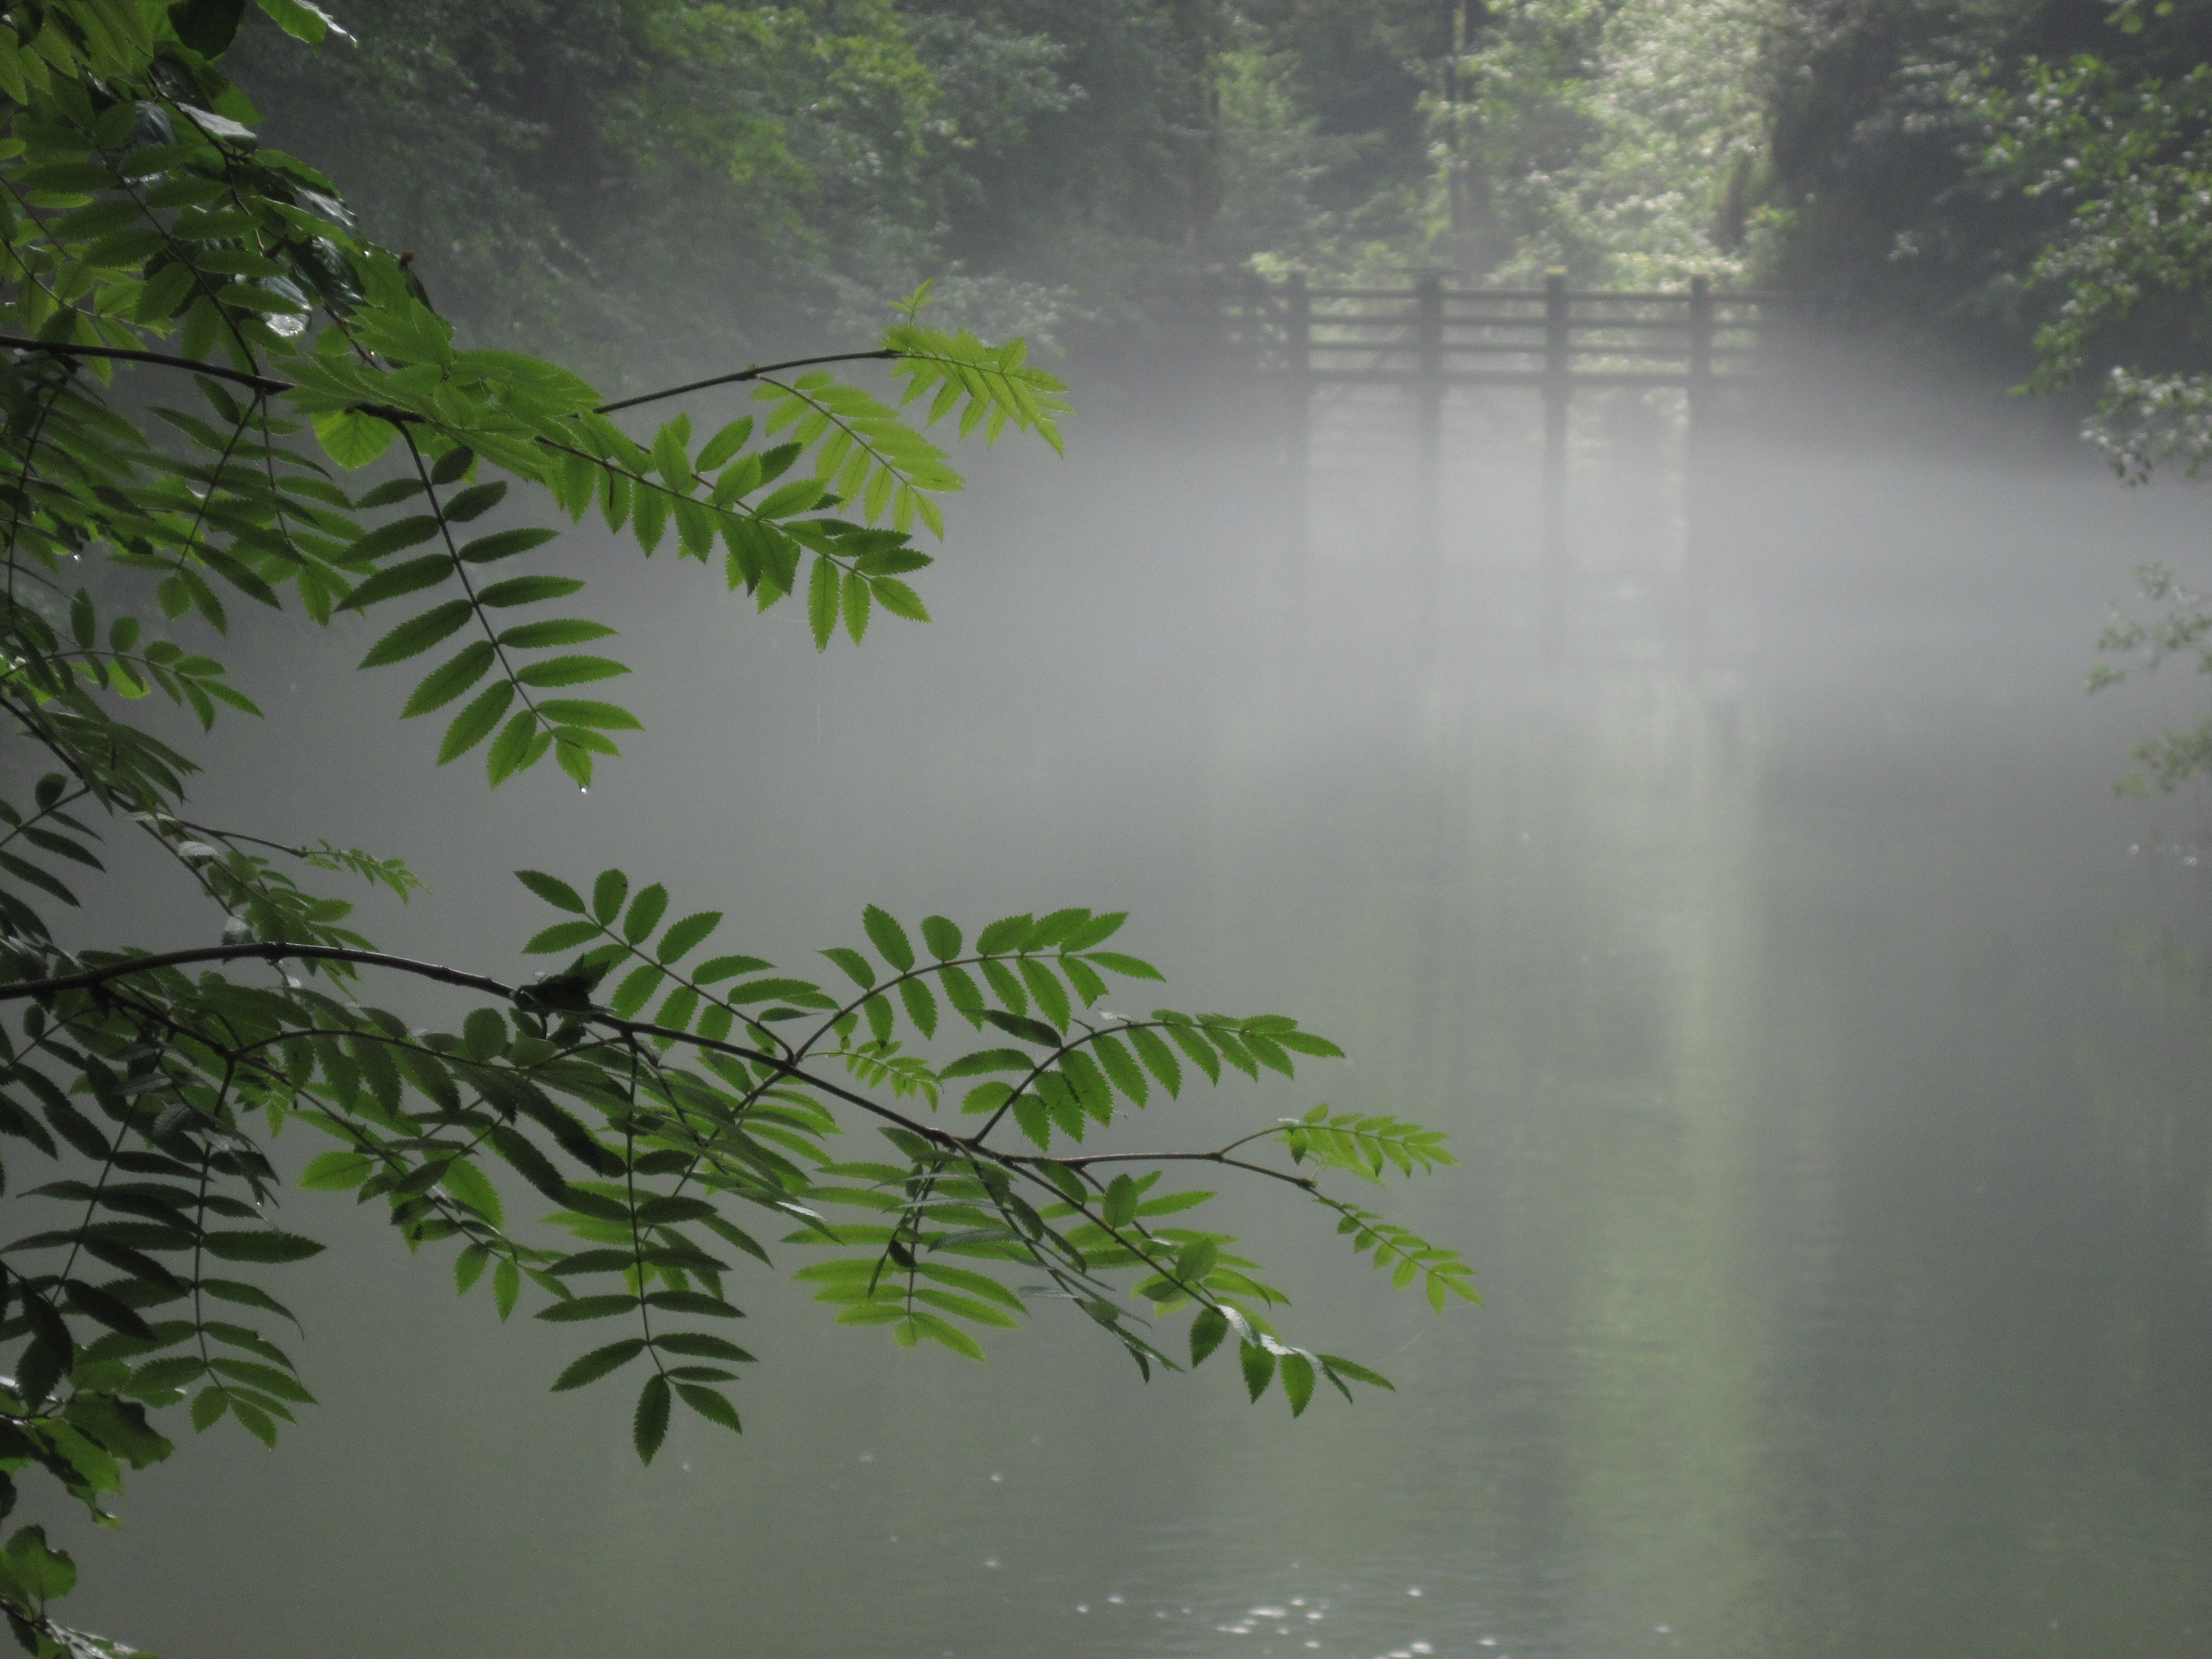
tree, water, forest, branch, plant, fog, mist, leaf, pond, jungle, weather, botany, austria, vegetation, rainforest, habitat, natural environment, atmospheric phenomenon